Isparta Angle

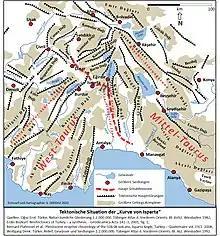
Map of the Isparta Angle (in German)

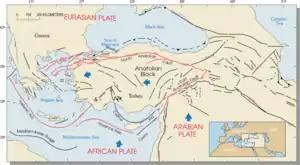
Tectonic map of Turkey, showing the Isparta Angle in the southwest

The Isparta Angle is an inverse-V-shaped morphotectonic structure located in southwestern Anatolia, to the north of the Gulf of Antalya.